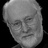
Emotion: happy